Nissan Sunny

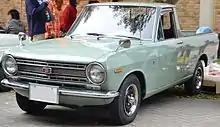
Datsun Sunny truck (B20)

The Datsun Sunny truck debuted in February 1967 and was the light commercial truck variation of the B10 passenger models. It was based on the VB10 van chassis, and is a body style which is sometimes referred to as a "coupé utility", as the bed is not separate from the passenger area. The introduction of a pickup truck based on the Sunny gave "Nissan Saito Store" and "Nissan Cherry Store" Japanese dealerships the opportunity to sell a commercial vehicle that was originally only offered at "Nissan Store". The 520 series Datsun Truck shared its platform with the Datsun Bluebird, plus the larger Nissan Junior sharing an engine with the Nissan Cedric; Nissan decided to duplicate the success it had with a Bluebird-based pickup truck for the new Sunny platform. The Sunny was engineered by newly acquired Aichi Machine Industry Co., Ltd., and gave the new acquisition the ability to demonstrate their profitability to their new Nissan owners. The Sunny truck dimensions were in compliance with Japanese Government dimension regulations and the small displacement engines reduced the annual road tax obligation. The B20 used the same wheelbase and running gear as does the Datsun Sunny VB10 van, and shared its dimensions.